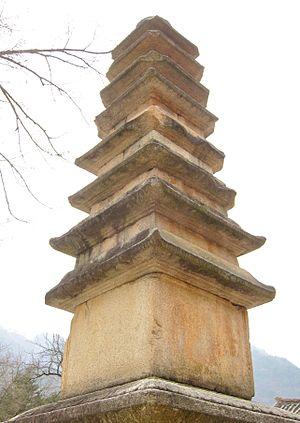
Les trésors nationaux de Corée du Nord sont un ensemble d'objets, de bâtiments et de sites reconnus pour leur valeur historique ou artistique.